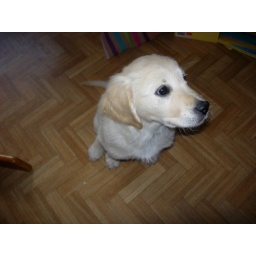
Alix is a female golden retriever and a service dog in training. Picture taken by her foster family.